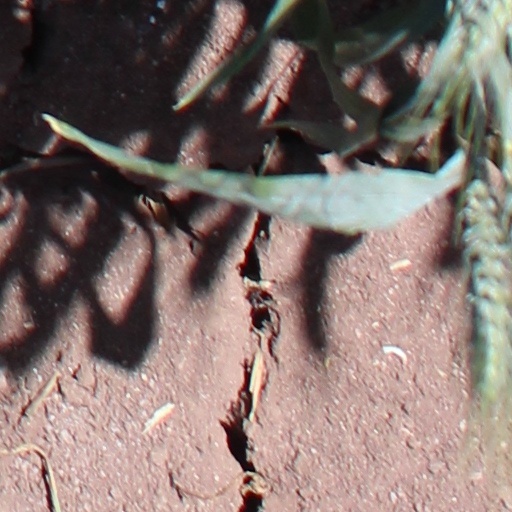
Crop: wheat